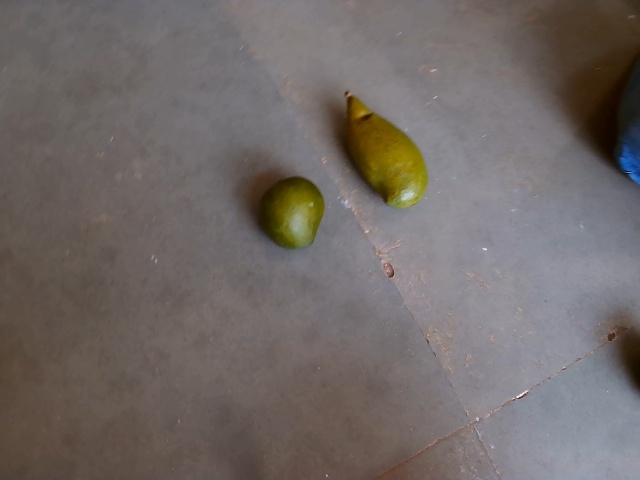
Label: Raw_Mango